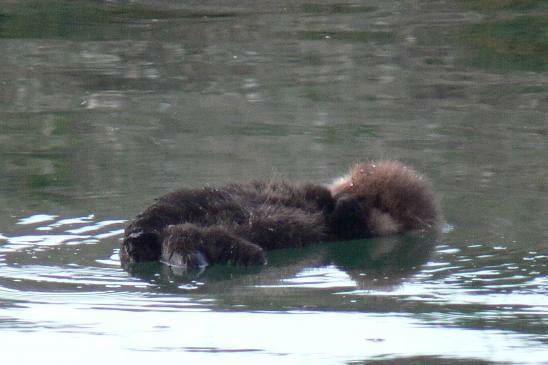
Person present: No